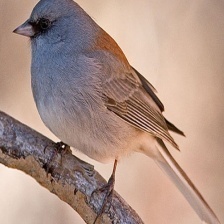
Species: DARK EYED JUNCO
Scientific name: JUNCO HYEMALIS